Boy's Abyss

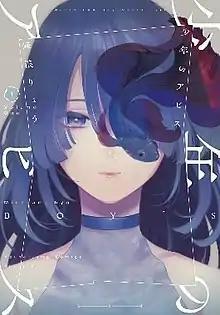
First volume cover, featuring Nagi Aoe

is a Japanese manga series written and illustrated by Ryō Minenami. It was serialized in Shueisha's manga magazine "Weekly Young Jump" magazine from February 2020 to July 2024, with its chapters collected in 18 volumes. A television drama adaptation aired from September to October 2022.